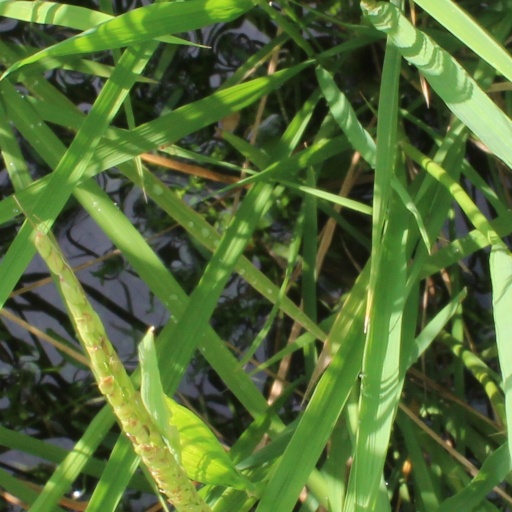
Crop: rice